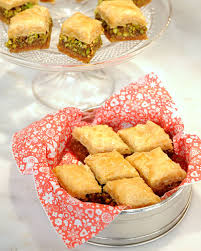
Yemek: baklava